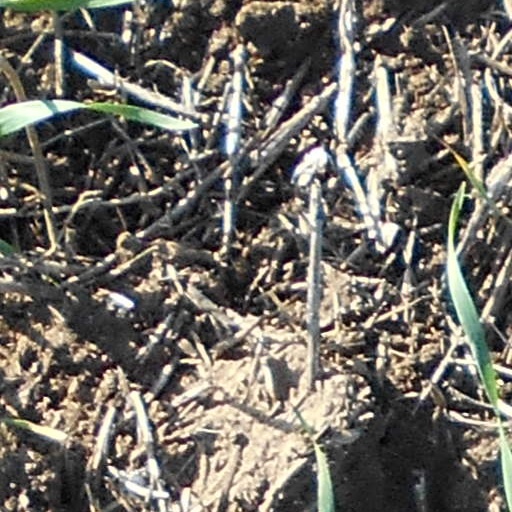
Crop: wheat